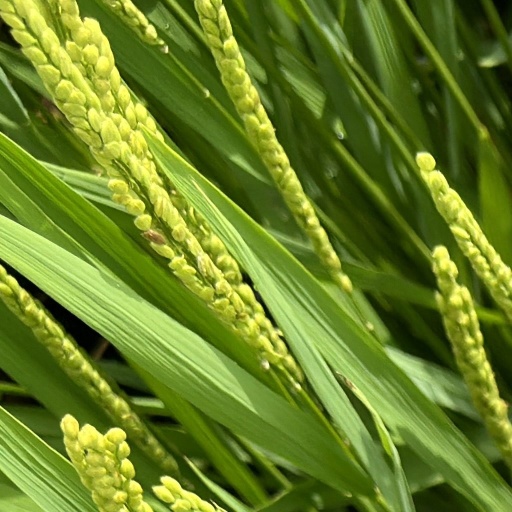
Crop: rice